Venango County, Pennsylvania

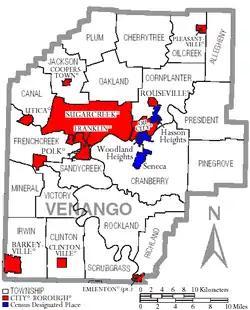
Venango County, Pennsylvania with Municipal Labels showing Cities and Boroughs (red), Townships (white), and Census-designated places (blue)

According to the U.S. Census Bureau, the county has a total area of , of which is land and (1.3%) is water. Venango County is one of the 423 counties served by the Appalachian Regional Commission, and it is identified as part of the "Midlands" by Colin Woodard in his book "American Nations: A History of the Eleven Rival Regional Cultures of North America".